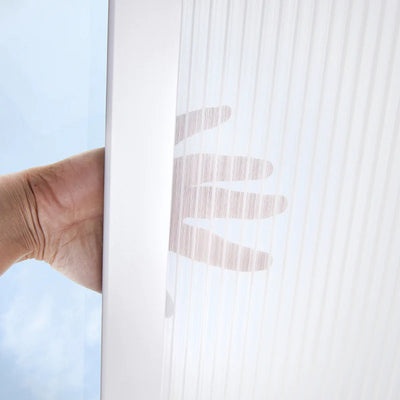
Elektrisch Screen 40x40 cm
table { width: 100%; border-collapse: collapse; } th { background-color: #0082C8; color: white; padding: 10px; } tr:nth-child(even) { background-color: #E1F3FF; } tr:nth-child(odd) { background-color: white; } td, th { border: 1px solid #ddd; padding: 8px; text-align: center; } .highlight { color: #0082C8; } .icon-cell { background-color: #0082C8; /* Blue background for icon cells */ color: white; /* White text for icon cells */ } binnenzonwering (S) verduistering (V) insectengaas (I) Werktemperatuur -20°C / +60°C -20°C / +60°C -20°C / +60°C Kleur binnenzijde wit lichtgrijs wit Kleur buitenzijde wit wit wit Materiaal doek 100% polyester polyester met alu-folie aan binnenzijde 100% polyethyleen Lichttransmissie ± 30% (doorlatend) ± 0,5% (doorlatend) ± 90% (doorlatend) Type honeycomb honeycomb (dubbele plissé) insectengaas patroon Transformeer uw leefruimte met ons geavanceerde elektrisch Elektrisch Screen 230V 0400 x 0400 mm , speciaal ontworpen voor platte daken en kunststofkoepels . Deze hoogwaardige screens bieden u niet alleen comfort en controle, maar zijn ook een stijlvolle toevoeging aan uw woning. Geschikt voor zowel vaste als opengaande constructies, onze screens brengen innovatie direct naar uw dakvenster. Verduisterende Screens: Ervaar de nacht op elk moment van de dag met onze verduisterende screens. De dikke, lichtwerende stof en het omsluitende profielensysteem blokkeren effectief elk straaltje licht, ideaal voor slaapkamers of andere ruimtes waar volledige duisternis gewenst is. Zonwerende Screens: Geniet van natuurlijk licht zonder de hitte met onze zonwerende screens. Ze reflecteren zonlicht en houden de warmte buiten, waardoor uw ruimte aangenaam en koel blijft tijdens die hete zomermaanden. Een slimme keuze voor energiebesparing en comfort. Insectenwerende Screens: Houd de frisse lucht binnen en de insecten buiten met onze insectenwerende screens. Perfect voor opengaande koepels, waardoor u kunt genieten van een open dak zonder ongewenste gasten. Of u nu kiest voor de 230 volt versie voor een laag raam of een opengaande koepel, onze screens passen naadloos in uw dakopening en bieden een subtiele, moderne look. Neem de controle over uw binnenklimaat en geniet van een nieuw niveau van comfort en gebruiksgemak met onze elektrisch bediende screens.
Brand: Skylux
Category: Home & Garden > Decor > Window Treatments > Window Screens